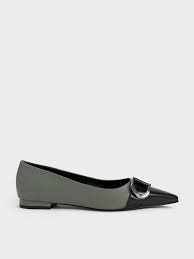
Label: Ballet Flat